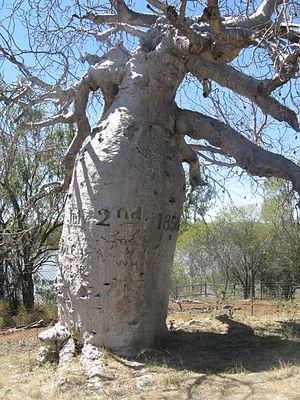
Augustus Charles Gregory, né le 1ᵉʳ août 1819 à Nottingham en Angleterre, et mort le 25 juin 1905, a été un explorateur de l'Australie.
Le parc national Gregory est un parc national du Territoire du Nord en Australie situé à 359 kilomètres au sud de Darwin.